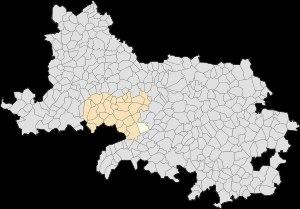
Bavincourt est une commune française située dans le département du Pas-de-Calais en région Hauts-de-France.